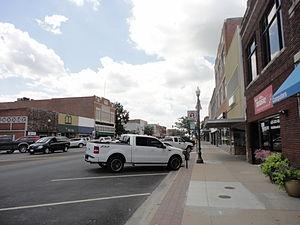
La ville d’Emporia est le siège du comté de Lyon, situé dans le Kansas, aux États-Unis.